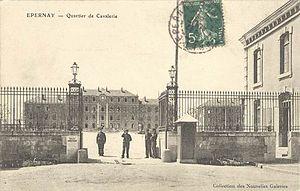
Quartiers du 9e regiment de dragons à Epernay en 1914. Le nom de tradition de ce régiment est Bauffremont Dragons.
Le 9ᵉ régiment de dragons, est une unité de cavalerie de l'armée française, créé sous la Révolution à partir du régiment de Lorraine dragons, un régiment français d'Ancien Régime.